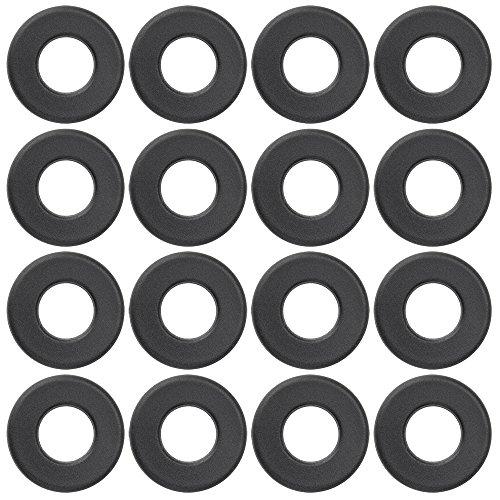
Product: Brybelly Universal Black Nylon Washers for Standard Foosball Tables (Pack of 16)
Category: Sports & Outdoors | Sports & Fitness | Leisure Sports & Game Room | Arcade & Table Games | Foosball | Foosball Accessories
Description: Pack of 16 nylon washers, enough to outfit a standard 8 rod table.
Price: $7.99
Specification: Shipping Weight: 0.3 ounces (View shipping rates and policies)|Domestic Shipping: Currently, item can be shipped only within the U.S. and to APO/FPO addresses. For APO/FPO shipments, please check with the manufacturer regarding warranty and support issues.|International Shipping: This item can be shipped to select countries outside of the U.S.  Learn More|ASIN: B00QEVCA0M|Item model number: GFOO-401|    #74    in Foosball Accessories